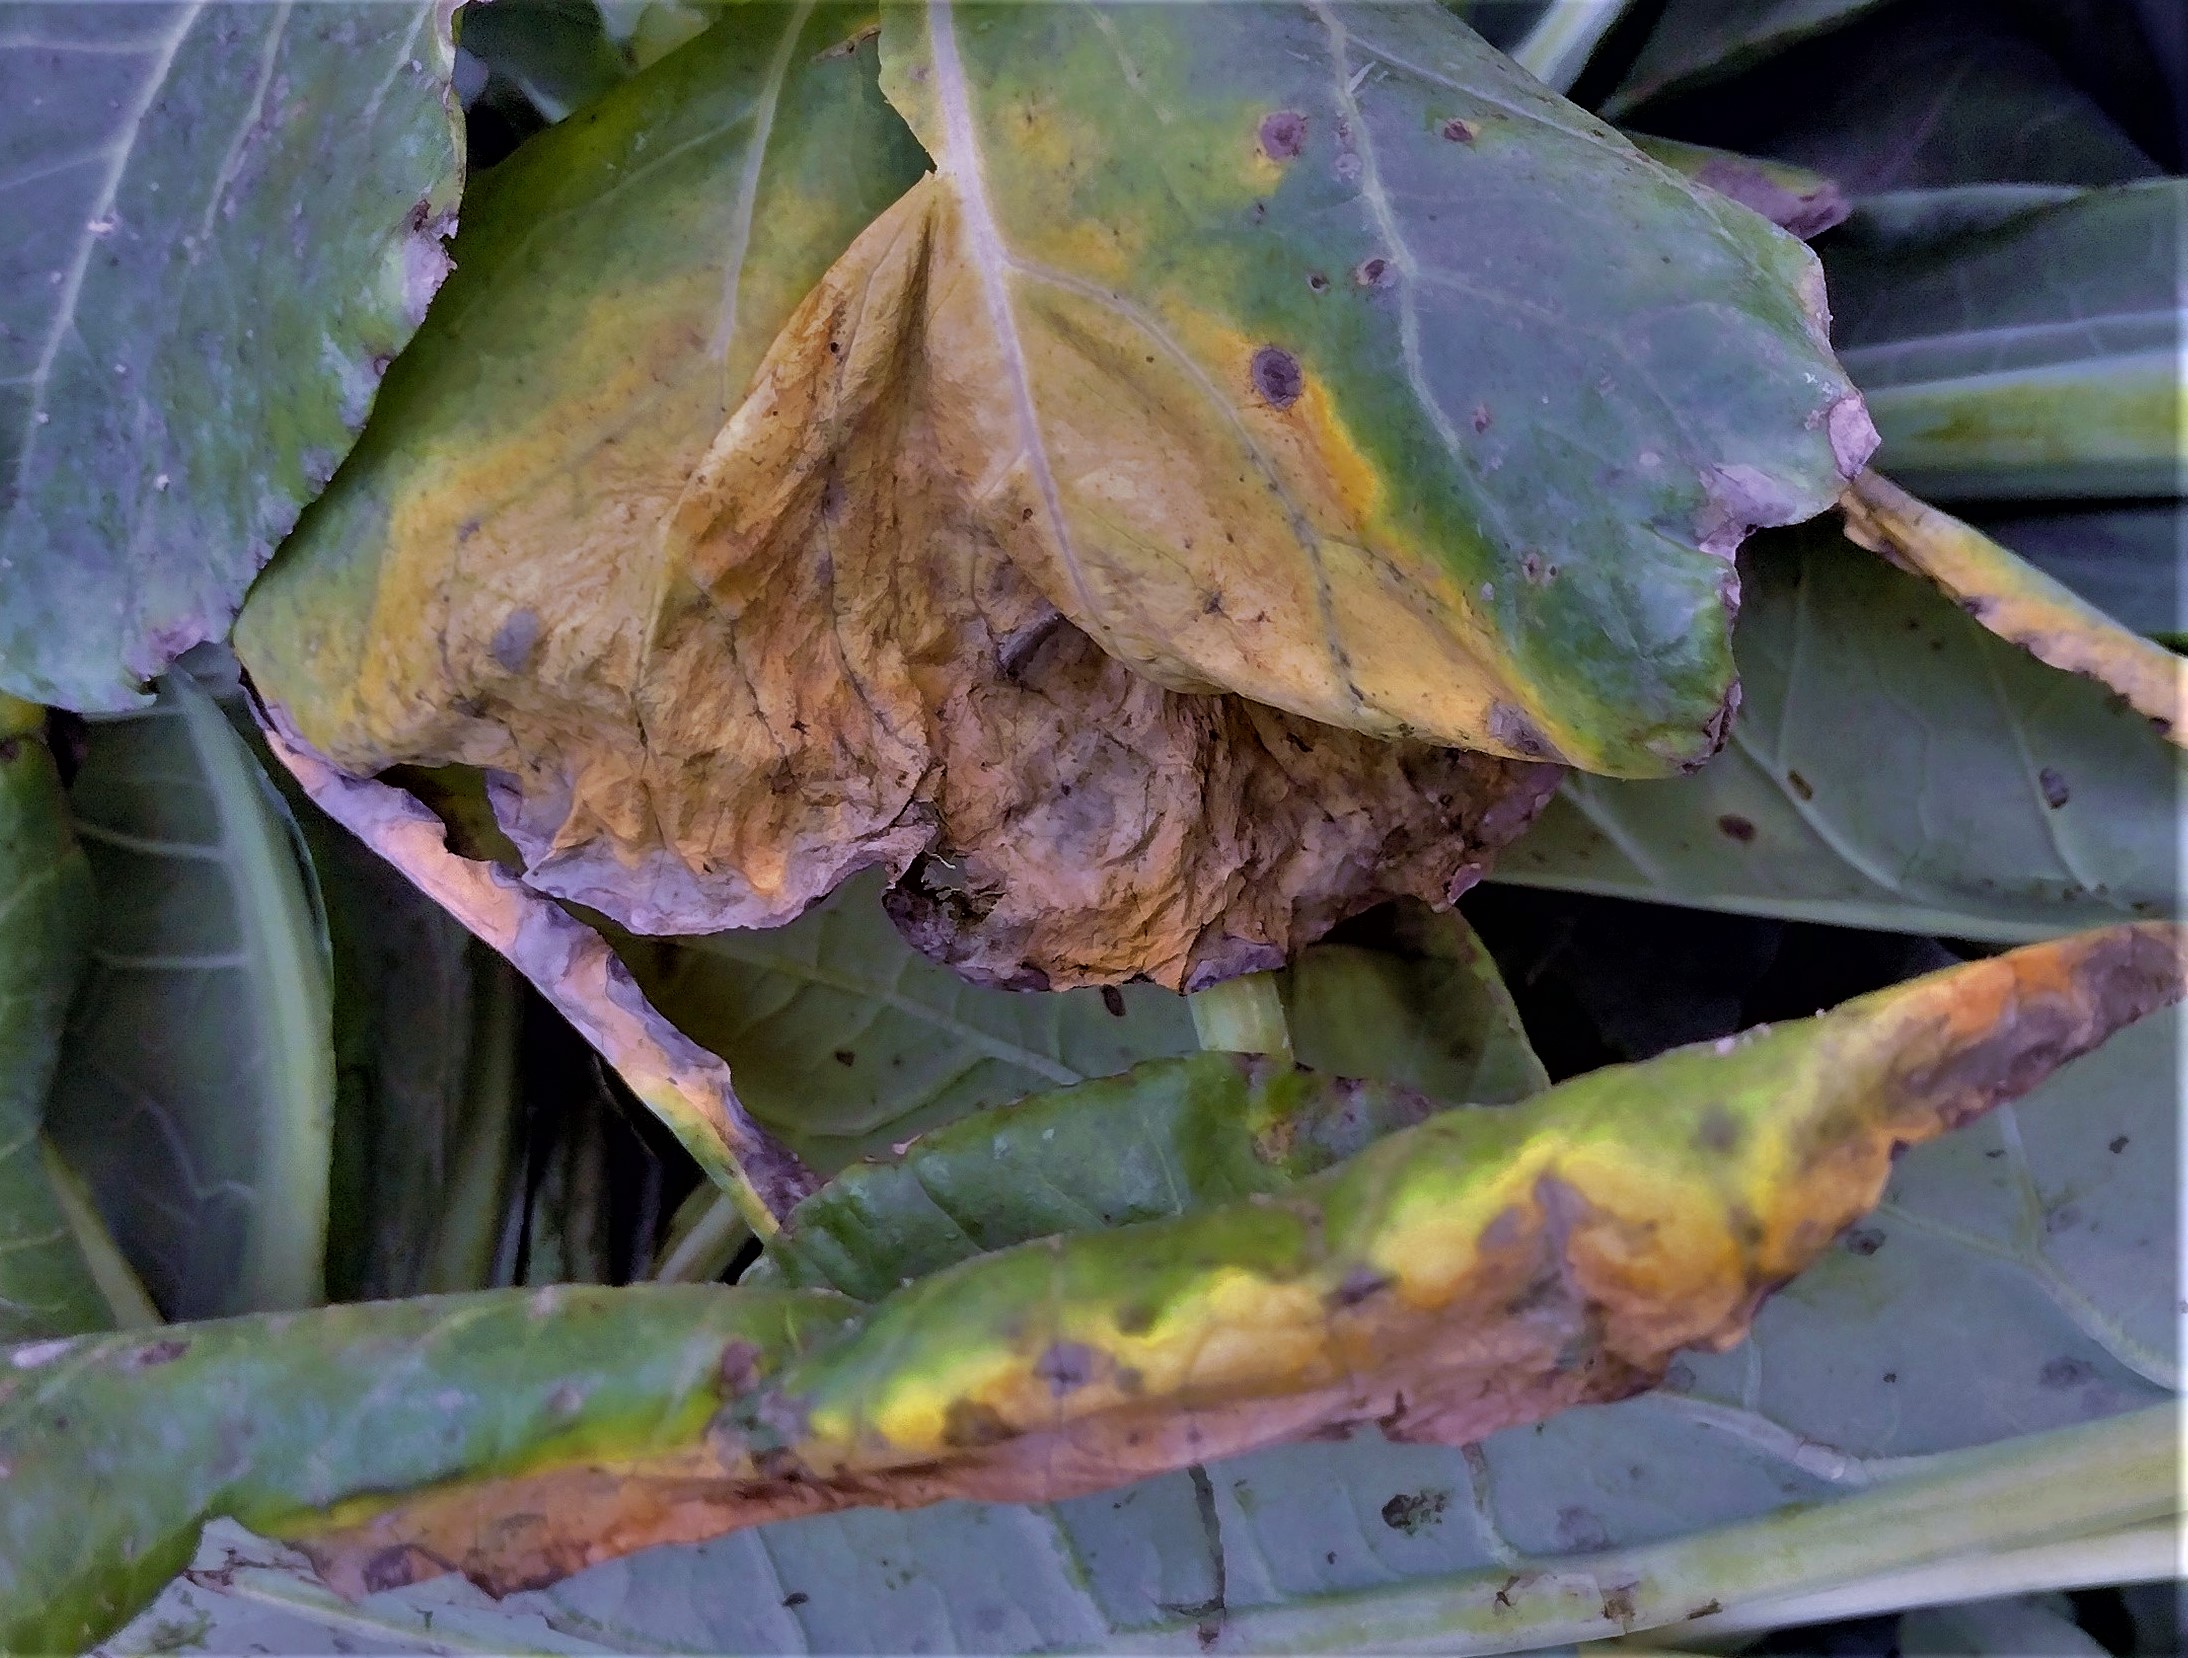
Label: Downy Mildew